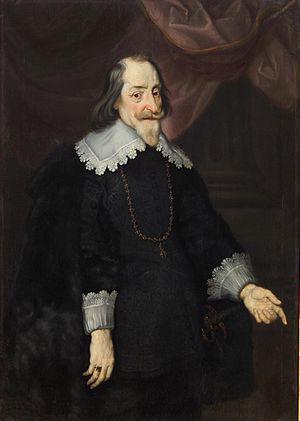
Un peintre de cour est un artiste qui peint pour les membres des familles royales ou des familles de la noblesse, parfois avec un salaire fixe et à une condition d'exclusivité où l'artiste ne doit pas entreprendre d'autres activités. Surtout à la fin du Moyen Âge, ils sont souvent titulaires de la charge de gentilhomme de la Chambre. Outre leur rémunération, ils reçoivent habituellement un titre officiel et souvent une pension à vie, même si les arrangements sont très variables. Pour l'artiste, une nomination à la cour a l'avantage de le libérer des restrictions des guildes de peintre locales, bien qu'au Moyen Âge et à la Renaissance, ils soient aussi souvent amenés à faire des travaux décoratifs dans les palais et à créer des œuvres temporaires pour des divertissements et des expositions de cour. Certains artistes, comme Jan van Eyck ou Diego Velázquez, sont utilisés dans d'autres capacités à la cour en tant que diplomates, fonctionnaires ou administrateurs
Joachim von Sandrart, né le 12 mai 1606 à Francfort-sur-le-Main et mort le 14 octobre 1688, est un peintre et graveur allemand. C'était également un traducteur et il est considéré comme le premier historien de l'art de nationalité allemande grâce à sa publication du dictionnaire d'artistes Teutsche Academie.